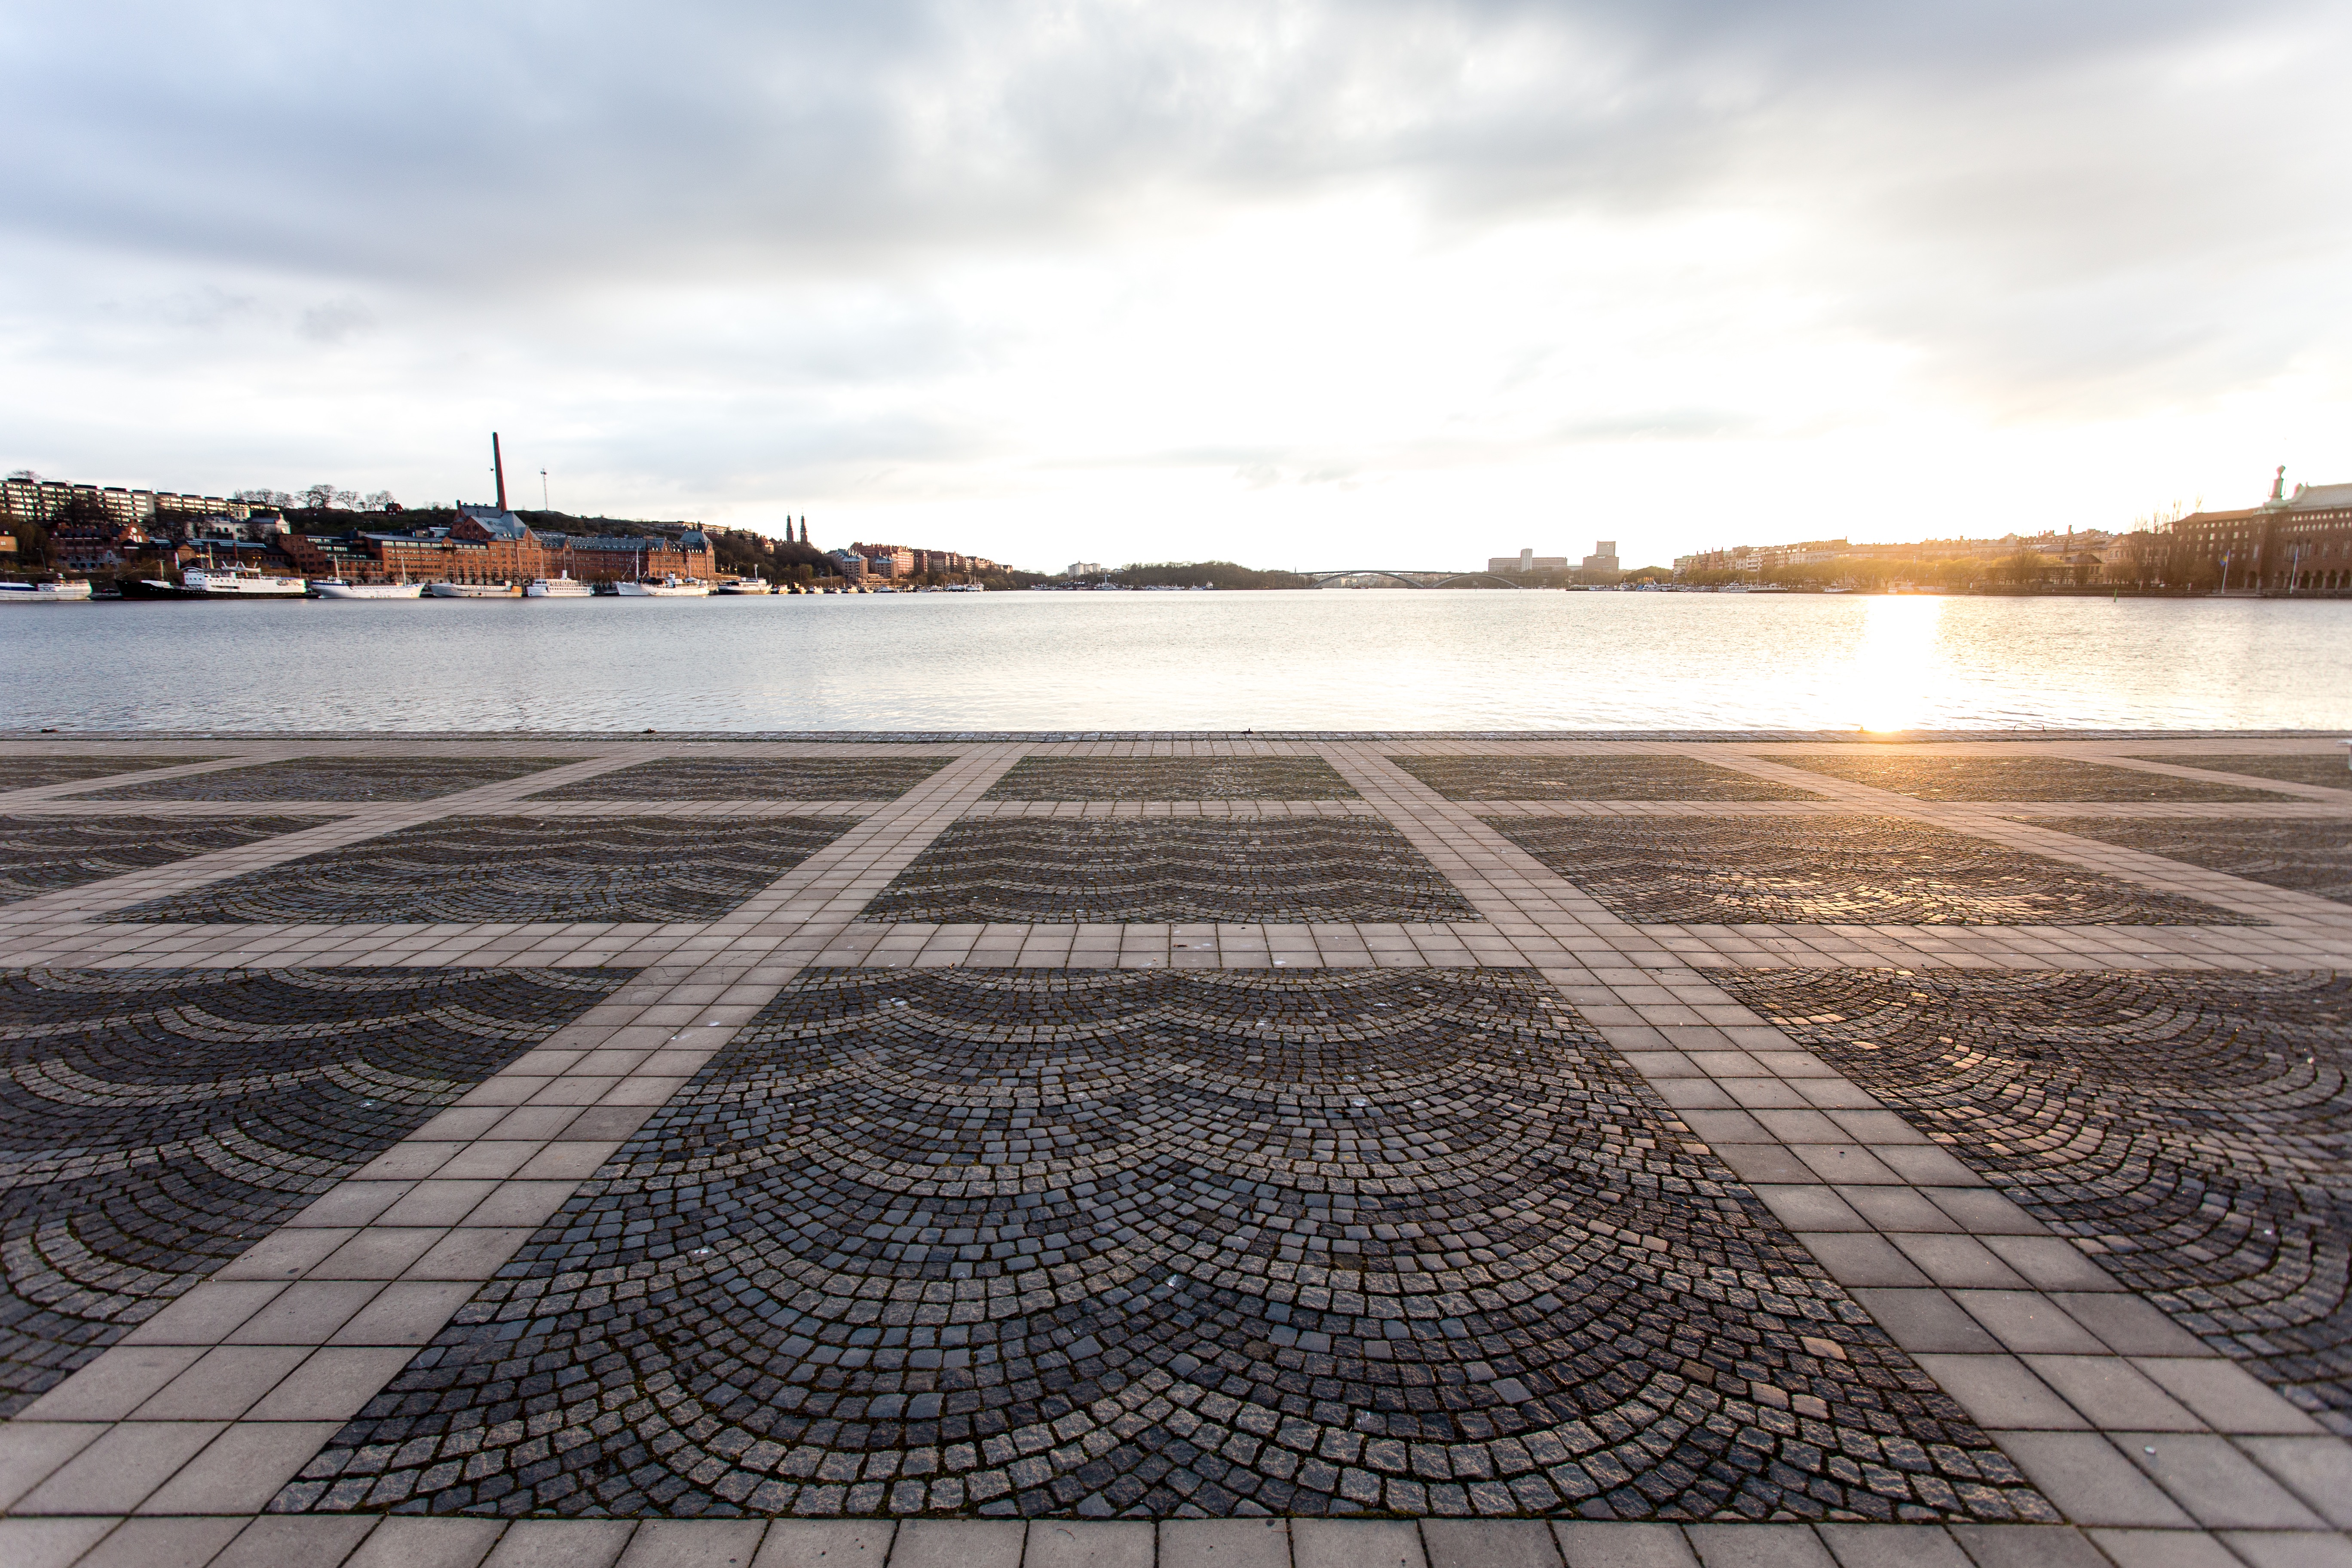
beach, sea, coast, sand, boardwalk, sunlight, walkway, reflection